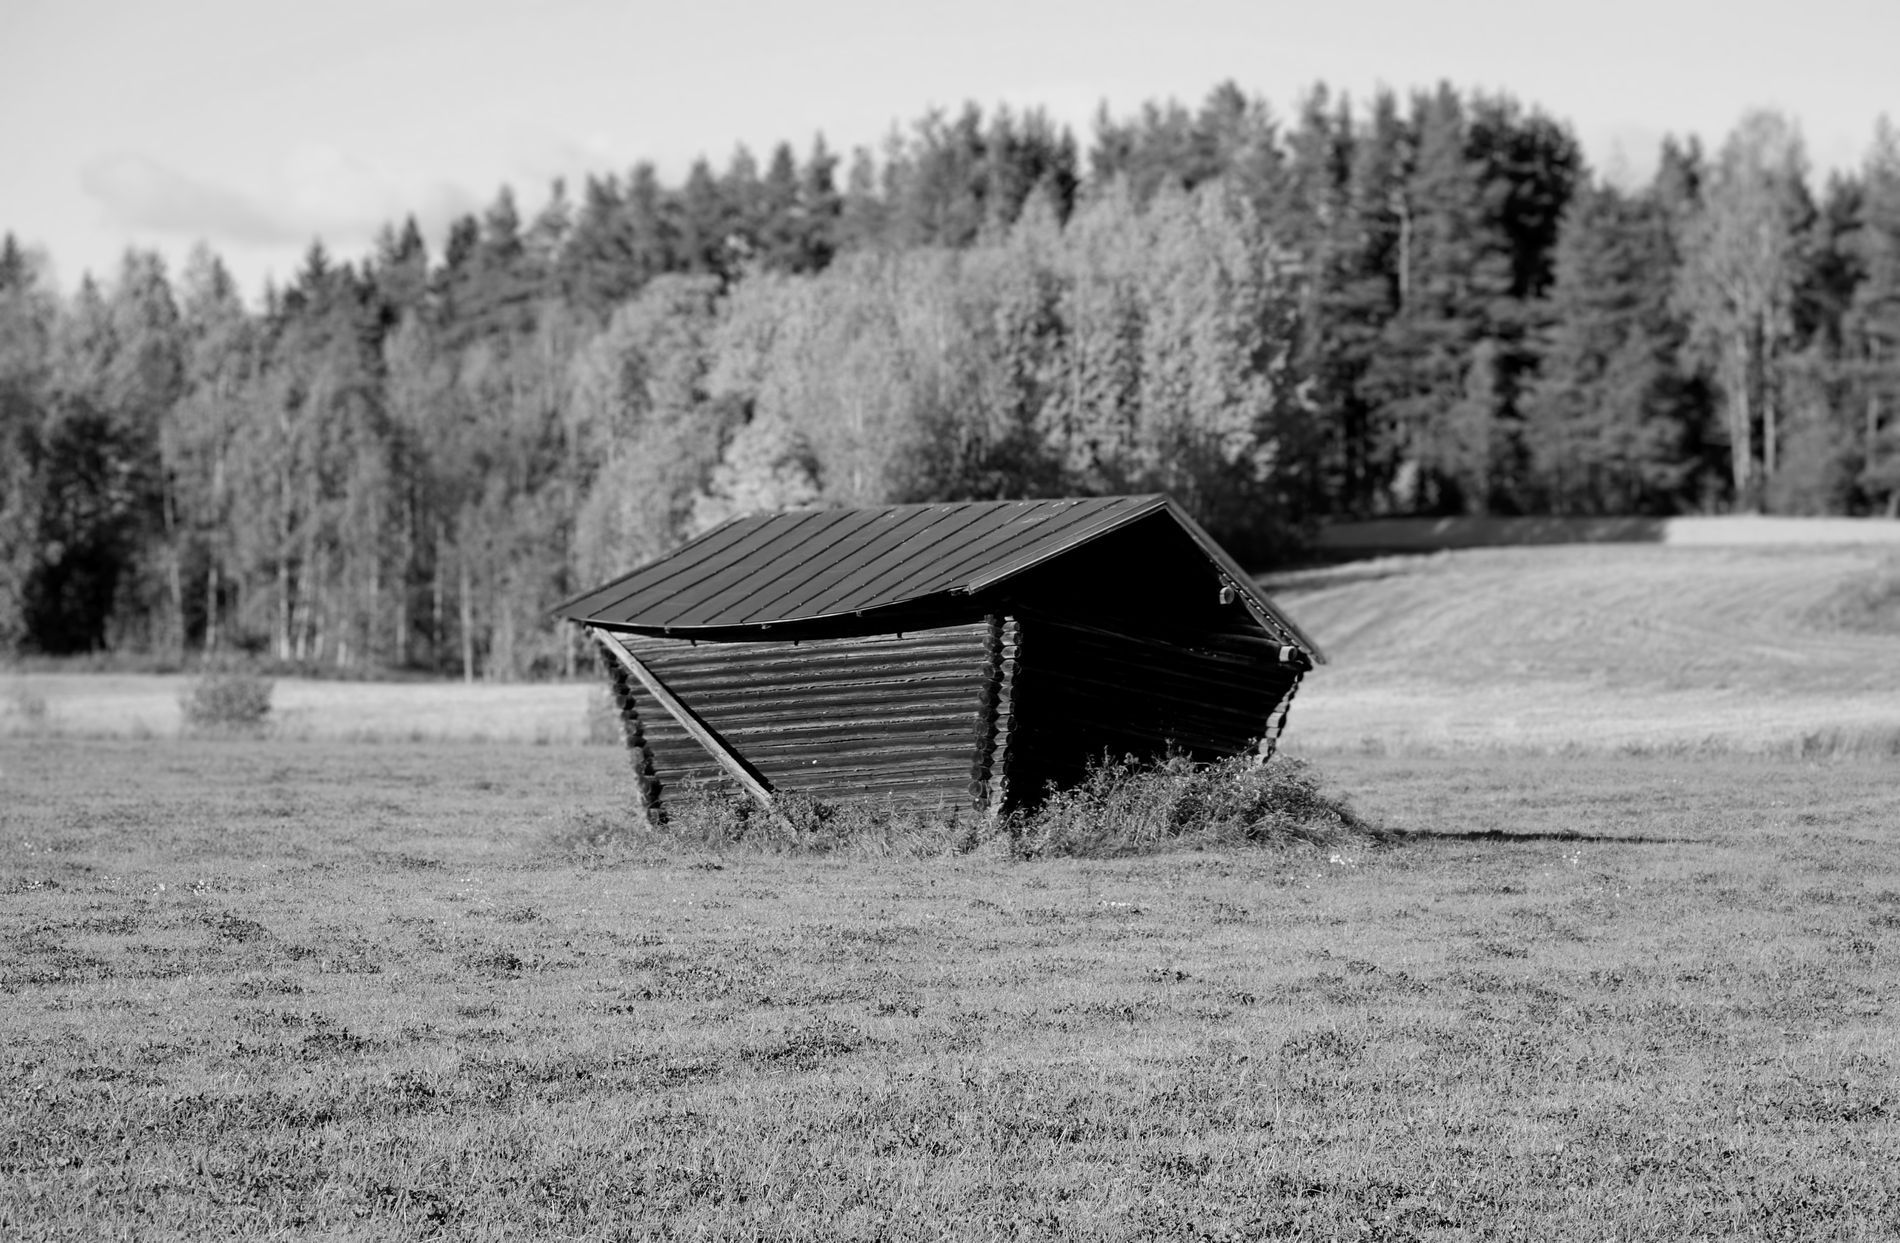
black and white landscape
The black and white image shows a small, old wooden shack  situated in the middle of an open grassy land, tall trees In the background.
The eye level, black and white landscape depicts a small, warped wooden shack leaning in the middle of an open grassy land.The photography style is landscape photography. the Color Palette grayscale (black-and-white).
Labels: Architecture, Building, Countryside, Hut, Nature, Outdoors, Rural, Shelter, Shack, Plant, Tree, Housing, House, Fir, Cabin, Field, Grassland, trees, sky
Camera: Canon Canon EOS 80D
ISO: 100